Ikoma Station

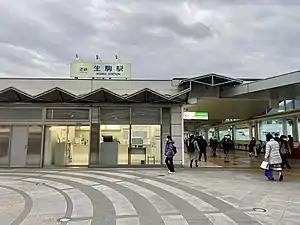
Ikoma Station exterior (December 2021)

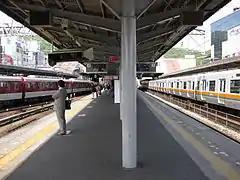
Platforms 3 and 4 (Nara Line)

Ikoma Station (生駒駅) is a railway station in Ikoma, Nara Prefecture, Japan.